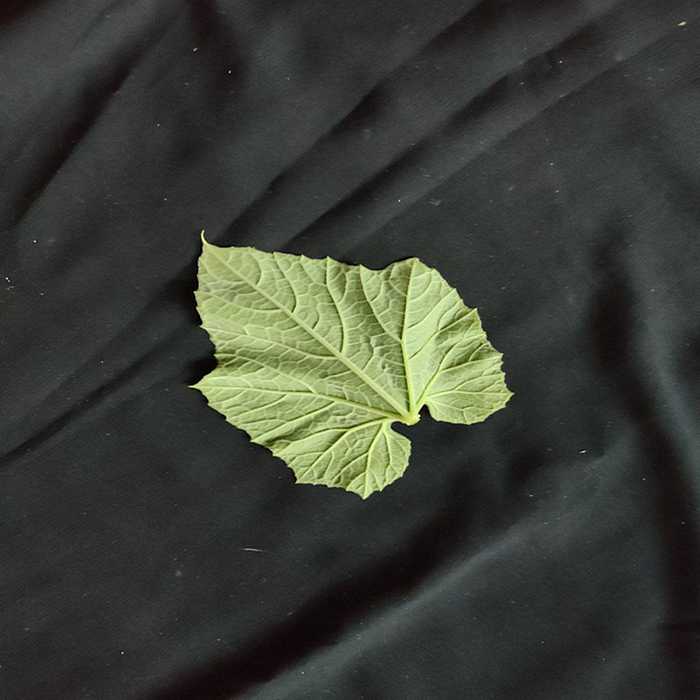
Plant: Bottle gourd
Label: Fresh leaf